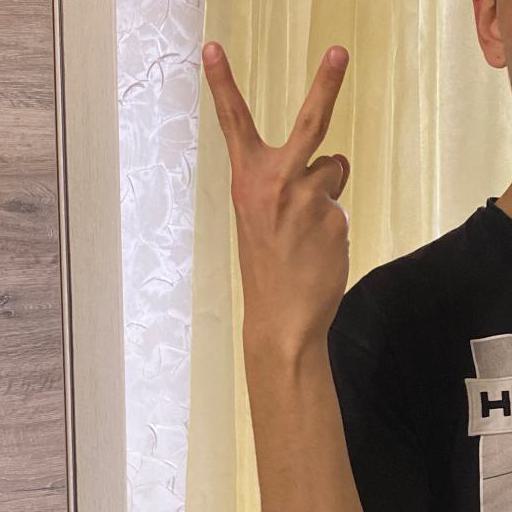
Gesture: peace_inverted